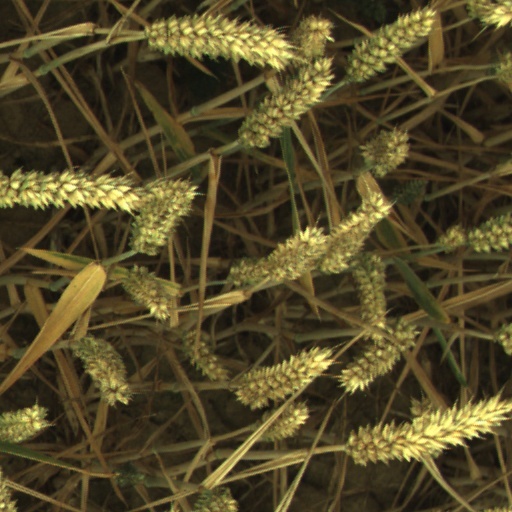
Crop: wheat